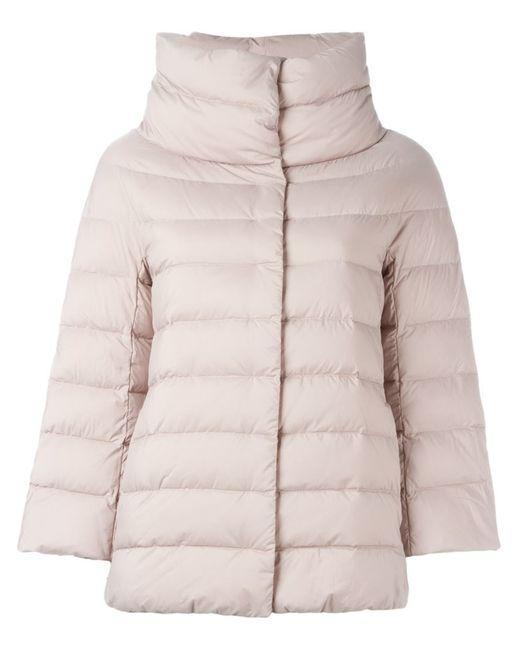
Puff Design hellrosa Winterjacke